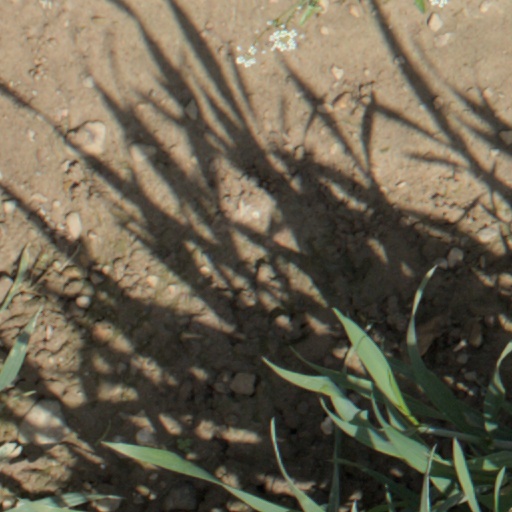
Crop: wheat